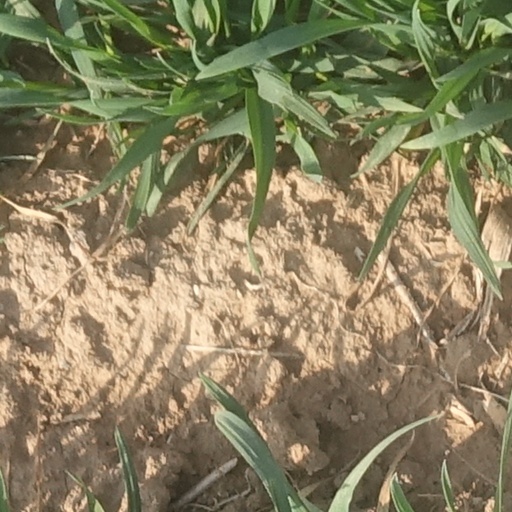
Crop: wheat